Vau i Dejës

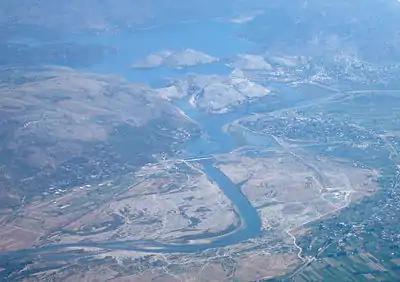
The "Drin river" and "Vau i Dejës Lake"

The hydrographic network is represented by an artificial lake (Vau i Dejës Lake), Drin River and several streams, the most important being the Gomsiqe brook and the Zazlli brook. All these flow from the mountain of Gomsiqe. Vau i Dejës Lake has an area of 26 km, while the water surface is 25 km. Its depth ranges up to 50m. The volume of water for 75 m above sea level is 600 million m. The average level above sea level is 75m. Maximum level above sea level is 76m. The volume of usage is 220 million m. The length of the lake 10 km while its width is 1.2 km.